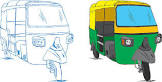
Vehicle type: Auto Rickshaws